Sculpture of the Misiones Orientales

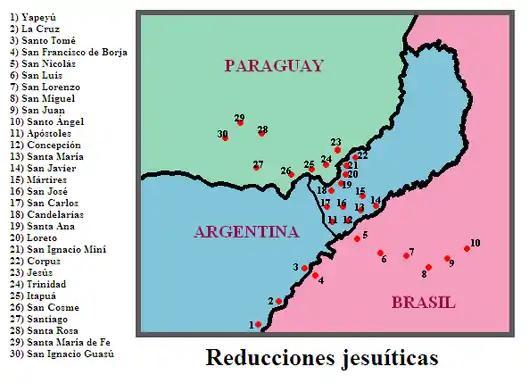
The Trinta Povos of the Province of Paraguay. In the area in pink, the red dots correspond to the Misiones Orientales.

The Misiones Orientales were born as an evolution of the eighteen Tape Reductions, founded in 1626 on the eastern bank of the Uruguay River, in a region that is now part of the state of Rio Grande do Sul, in Brazil. About ten years later, the Brazilian "bandeirantes" destroyed fifteen of these settlements and imprisoned more than 20,000 Indians, to be sold as slaves in São Paulo. In 1638 they destroyed the three remaining settlements. Under this siege, the remaining Indians and priests took refuge on the western bank of the Uruguay river. The "bandeirante" advance was only stopped in the Battle of Mbororé, in 1641, but then, with the dissolution of the Iberian Union, new political facts put the missionary enterprise in the region on hold, only to be resumed in 1682. Then the seven settlements that became known as the Misiones Orientales (or Sete Povos das Missões/Siete Pueblos de las Misiones, "Seven Settlements of the Missions" in English) were created, some of them on the ruins of the previous foundation.